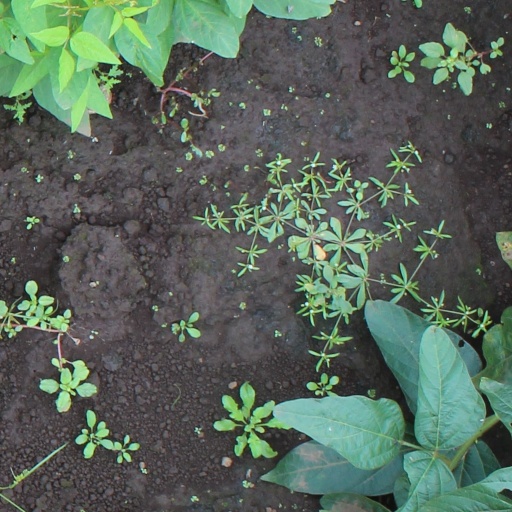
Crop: soybean